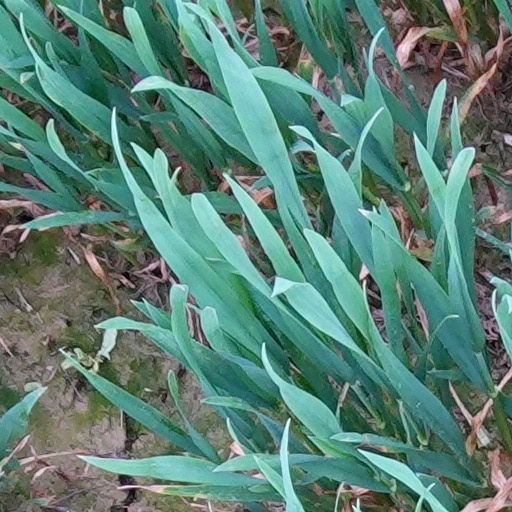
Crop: wheat